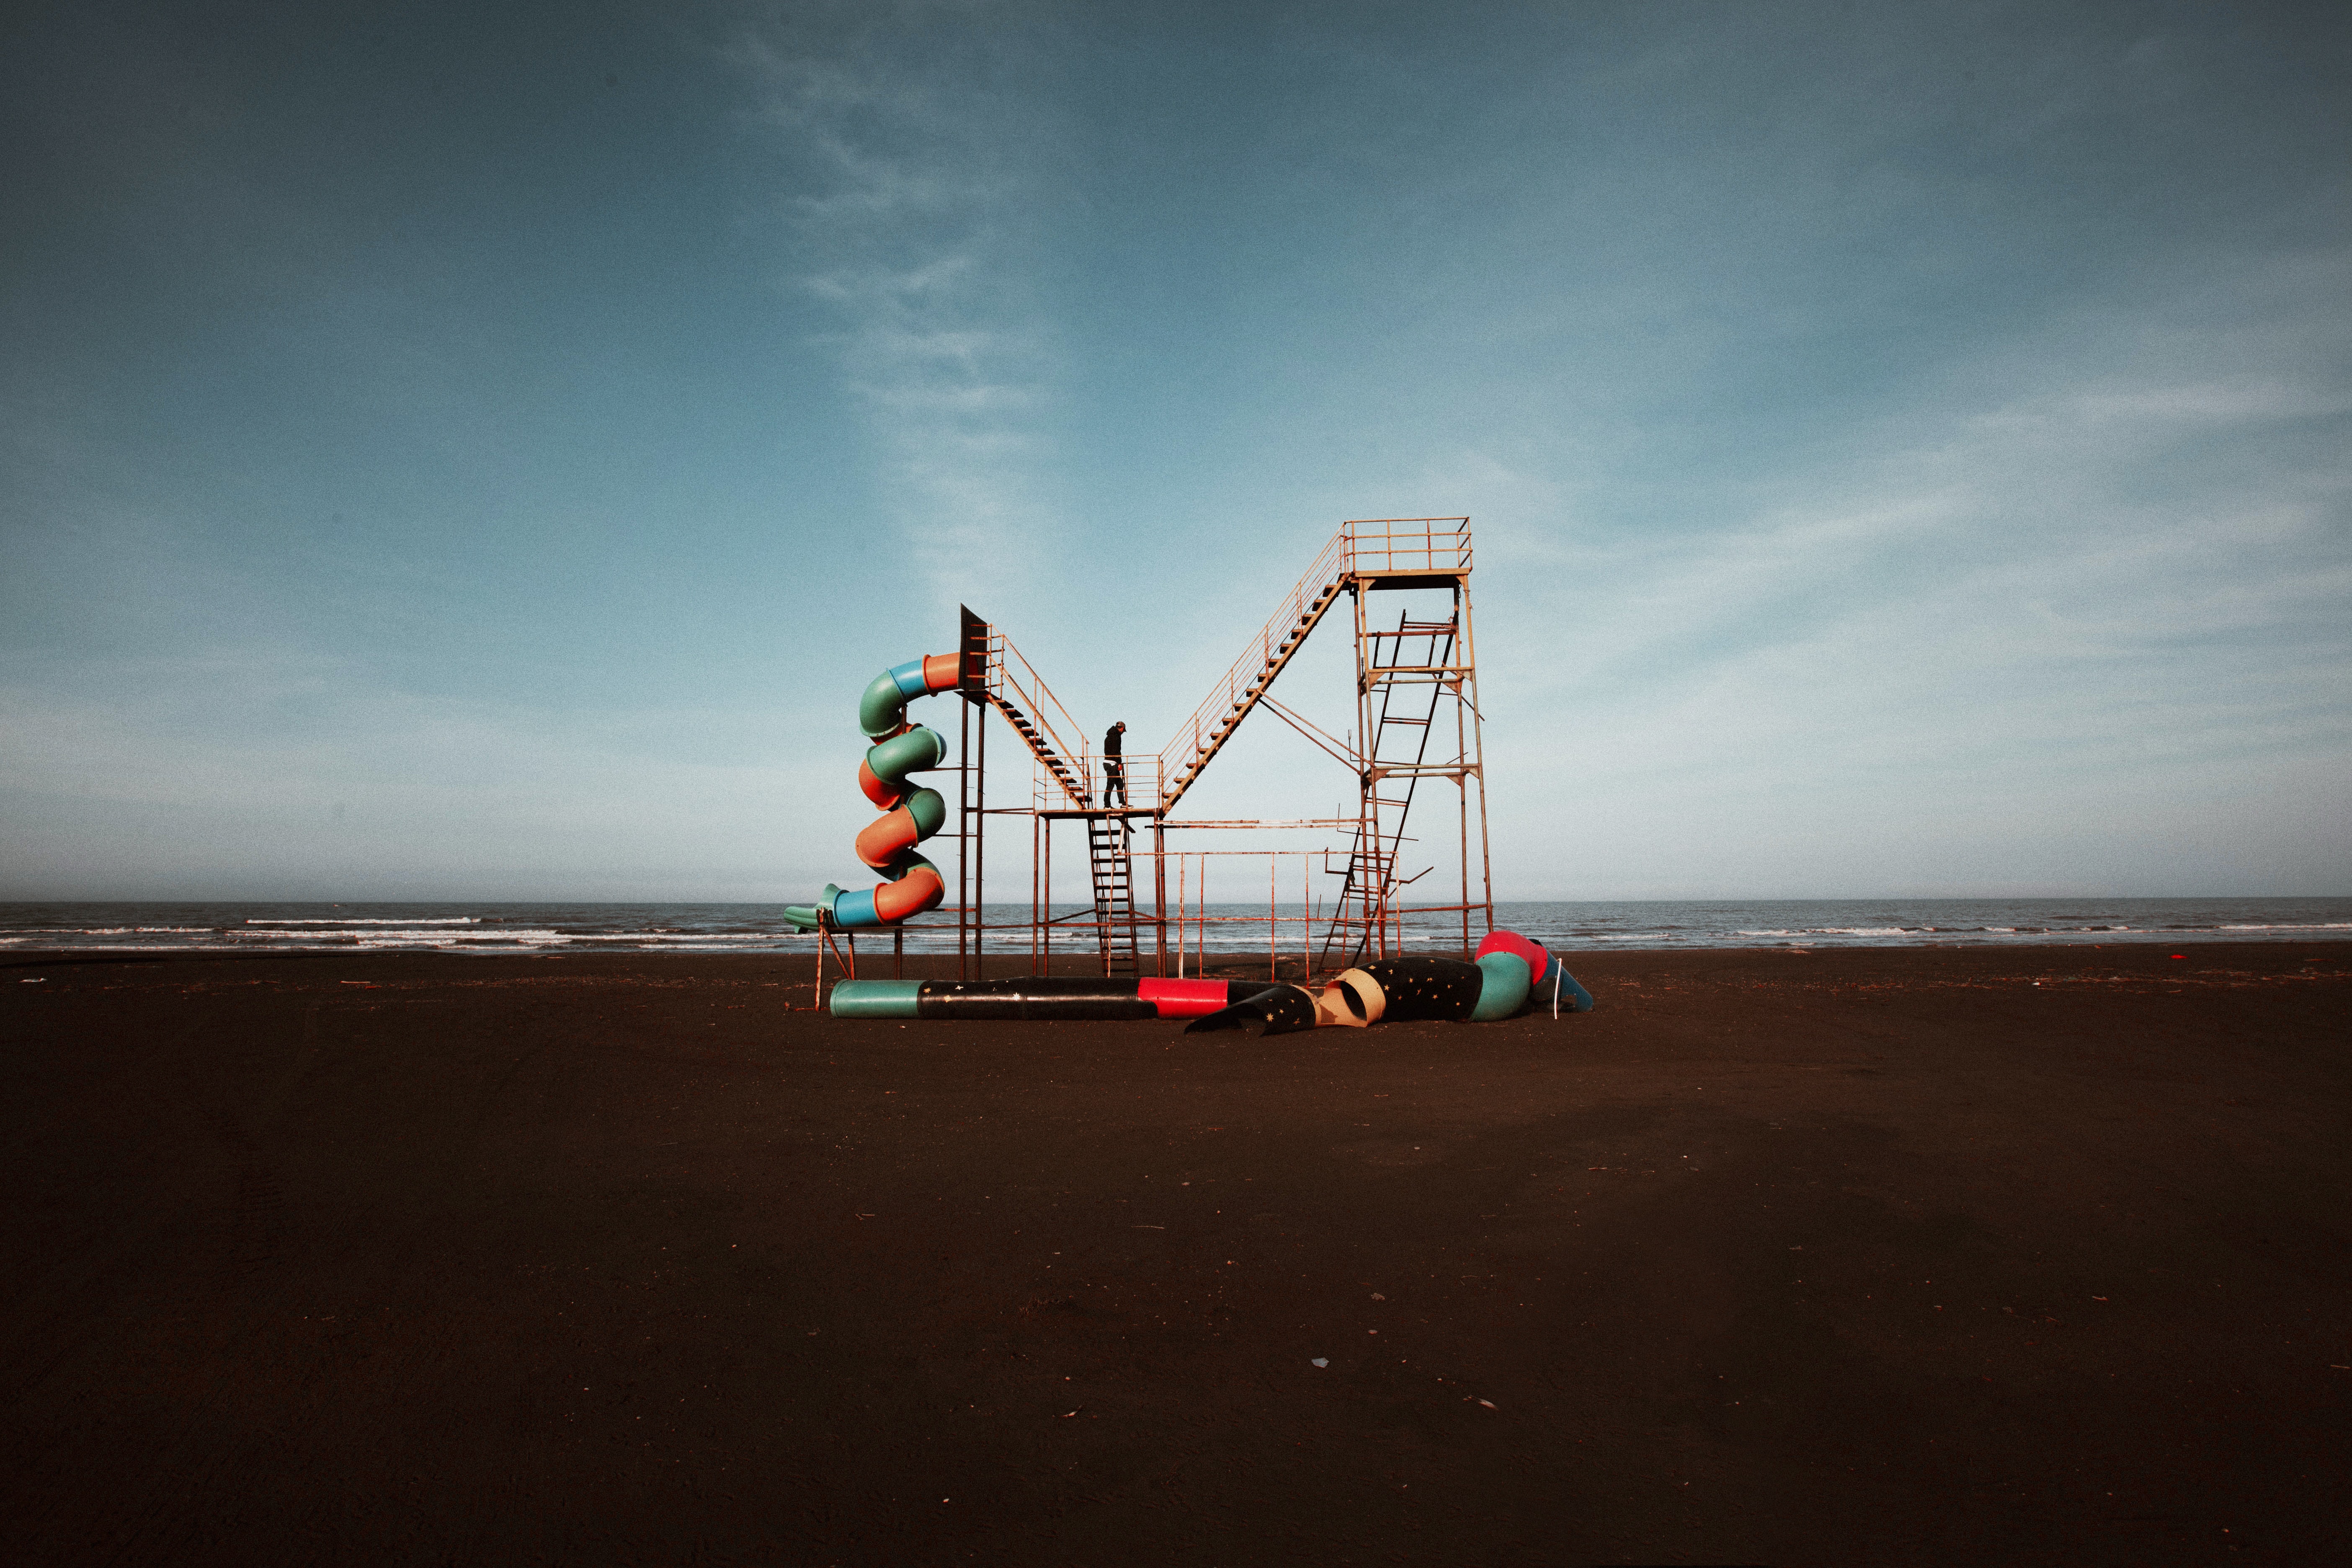
sky, transport, horizon, fun, sea, vehicle, cloud, landscape, freight transport, ocean, construction equipment, crane, petroleum